Mikoyan MiG-29

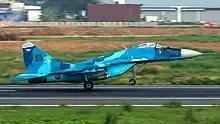
Bangladesh Air Force MiG-29BM

A Cuban MiG-29UB shot down two Cessna 337s belonging to the organisation Brothers to the Rescue in 1996, after the aircraft approached Cuban airspace.